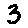
Label: 3